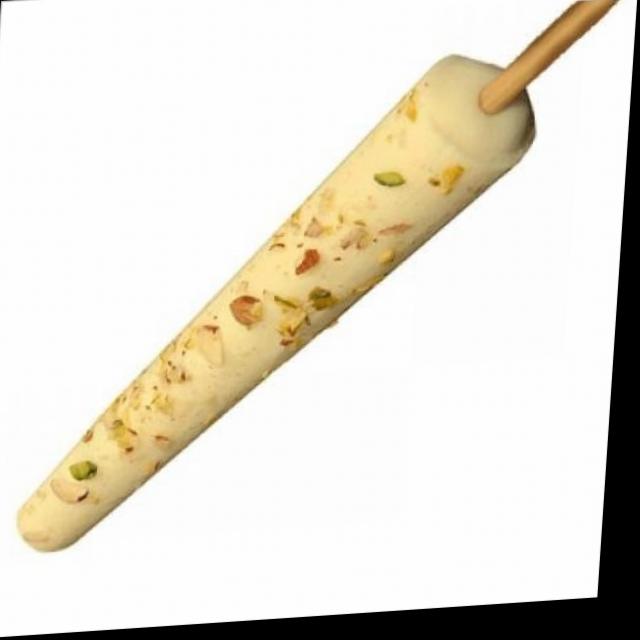
Dish: kulfi